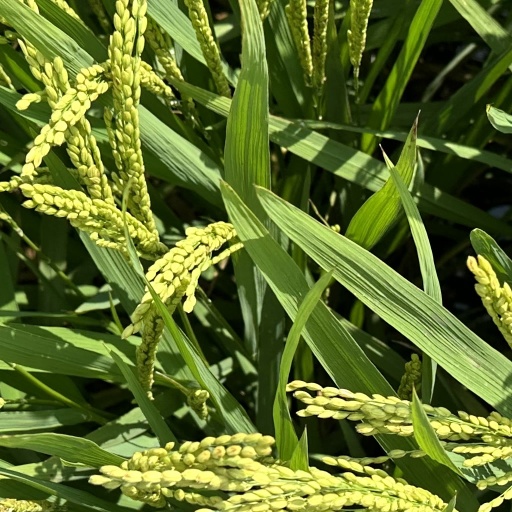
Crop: rice